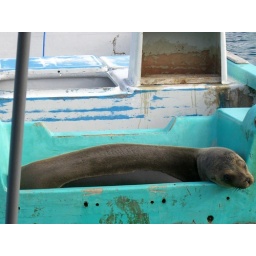
072 sea lion in boat